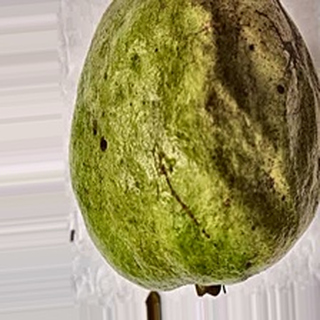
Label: guava_fruit_fly